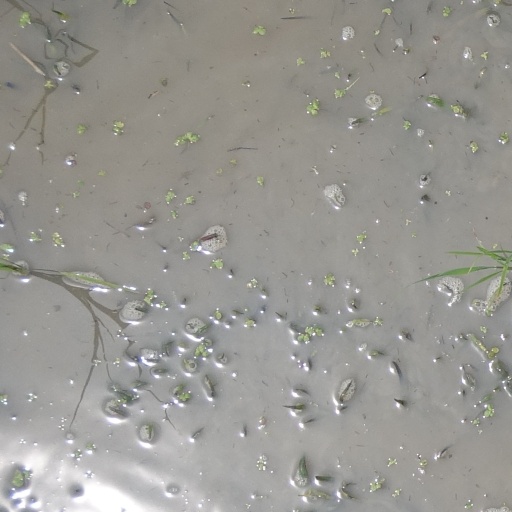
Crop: rice